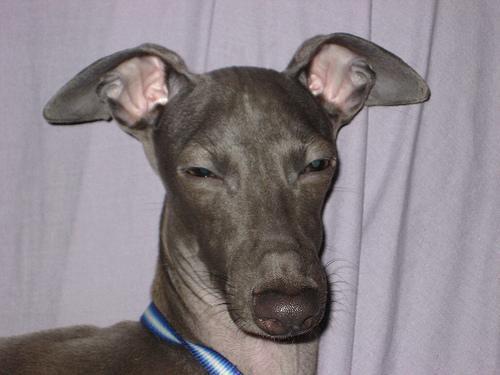
Italian_greyhound